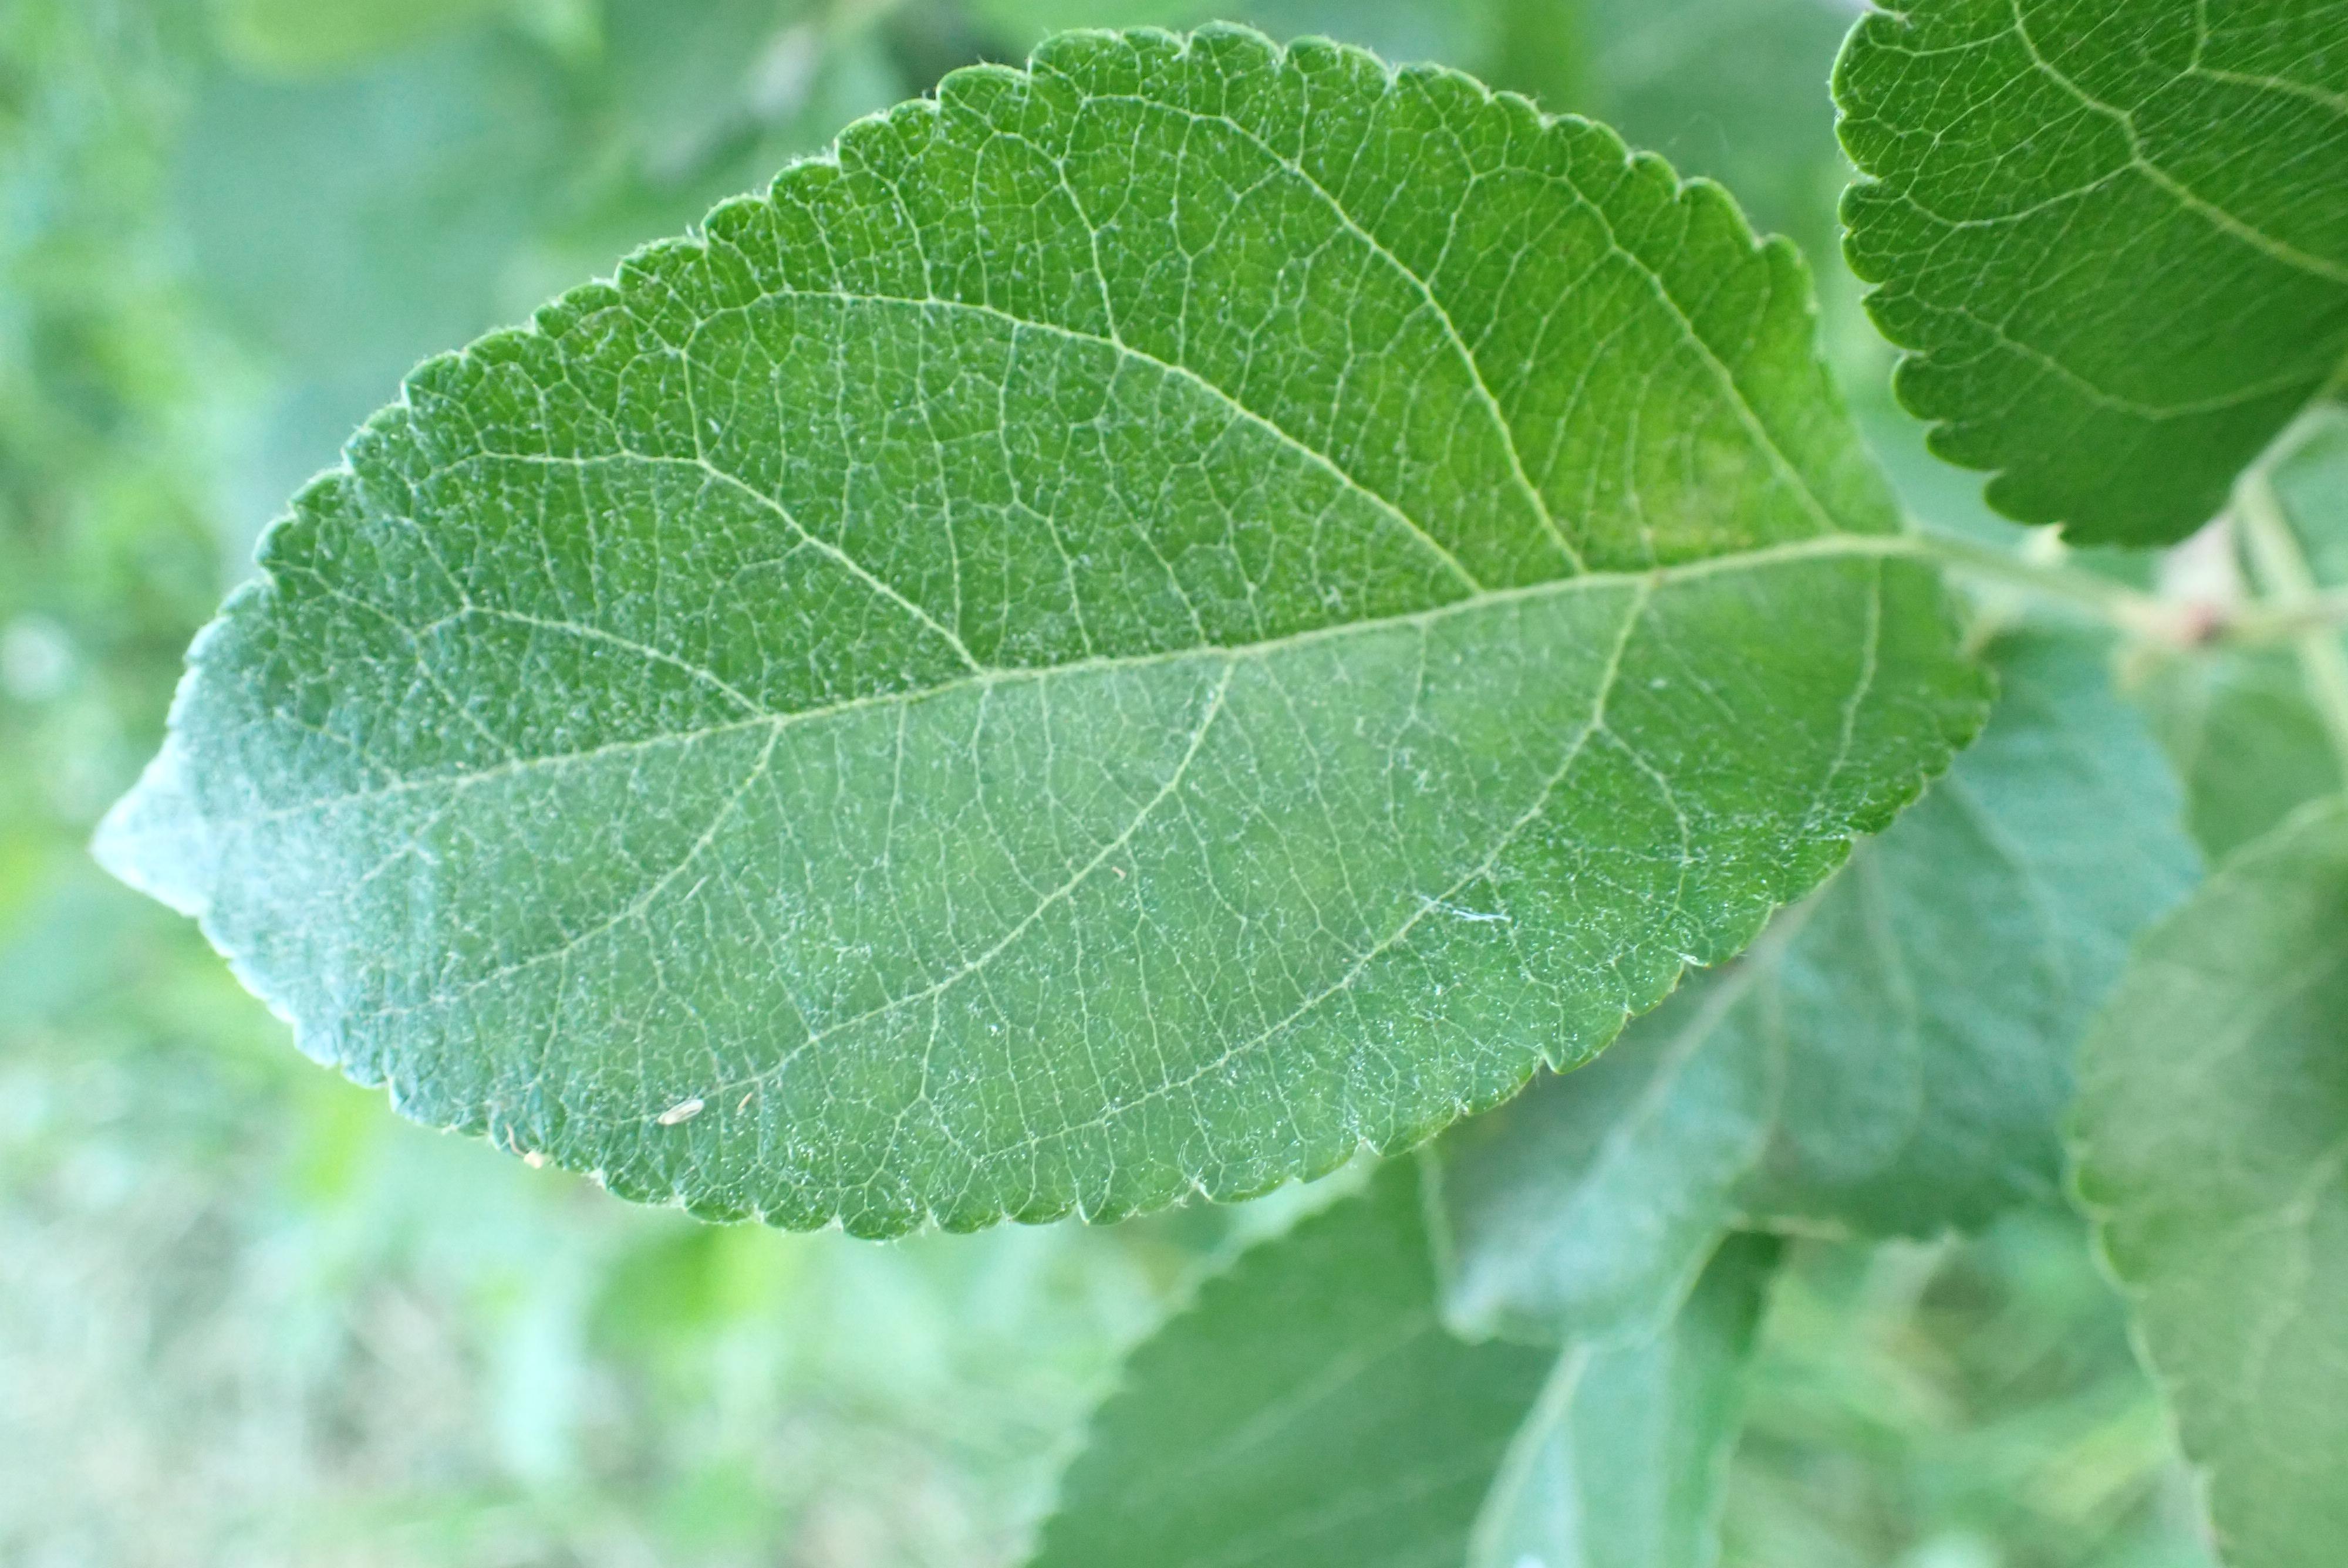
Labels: healthy